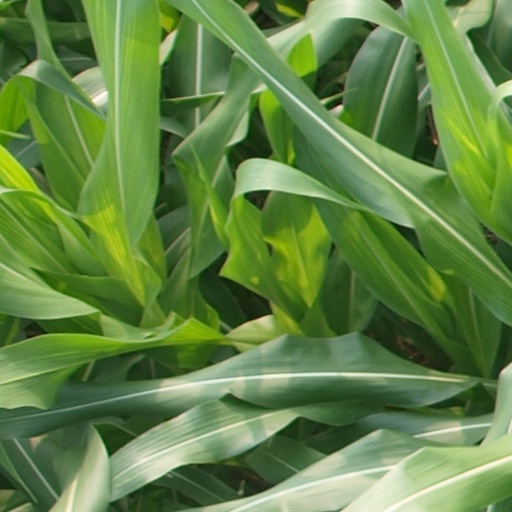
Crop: maize; corn